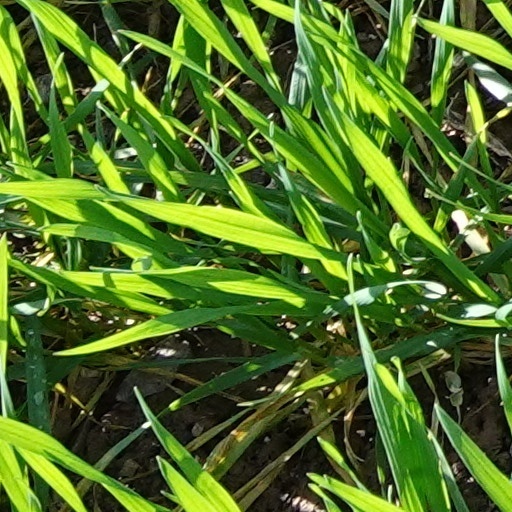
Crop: wheat